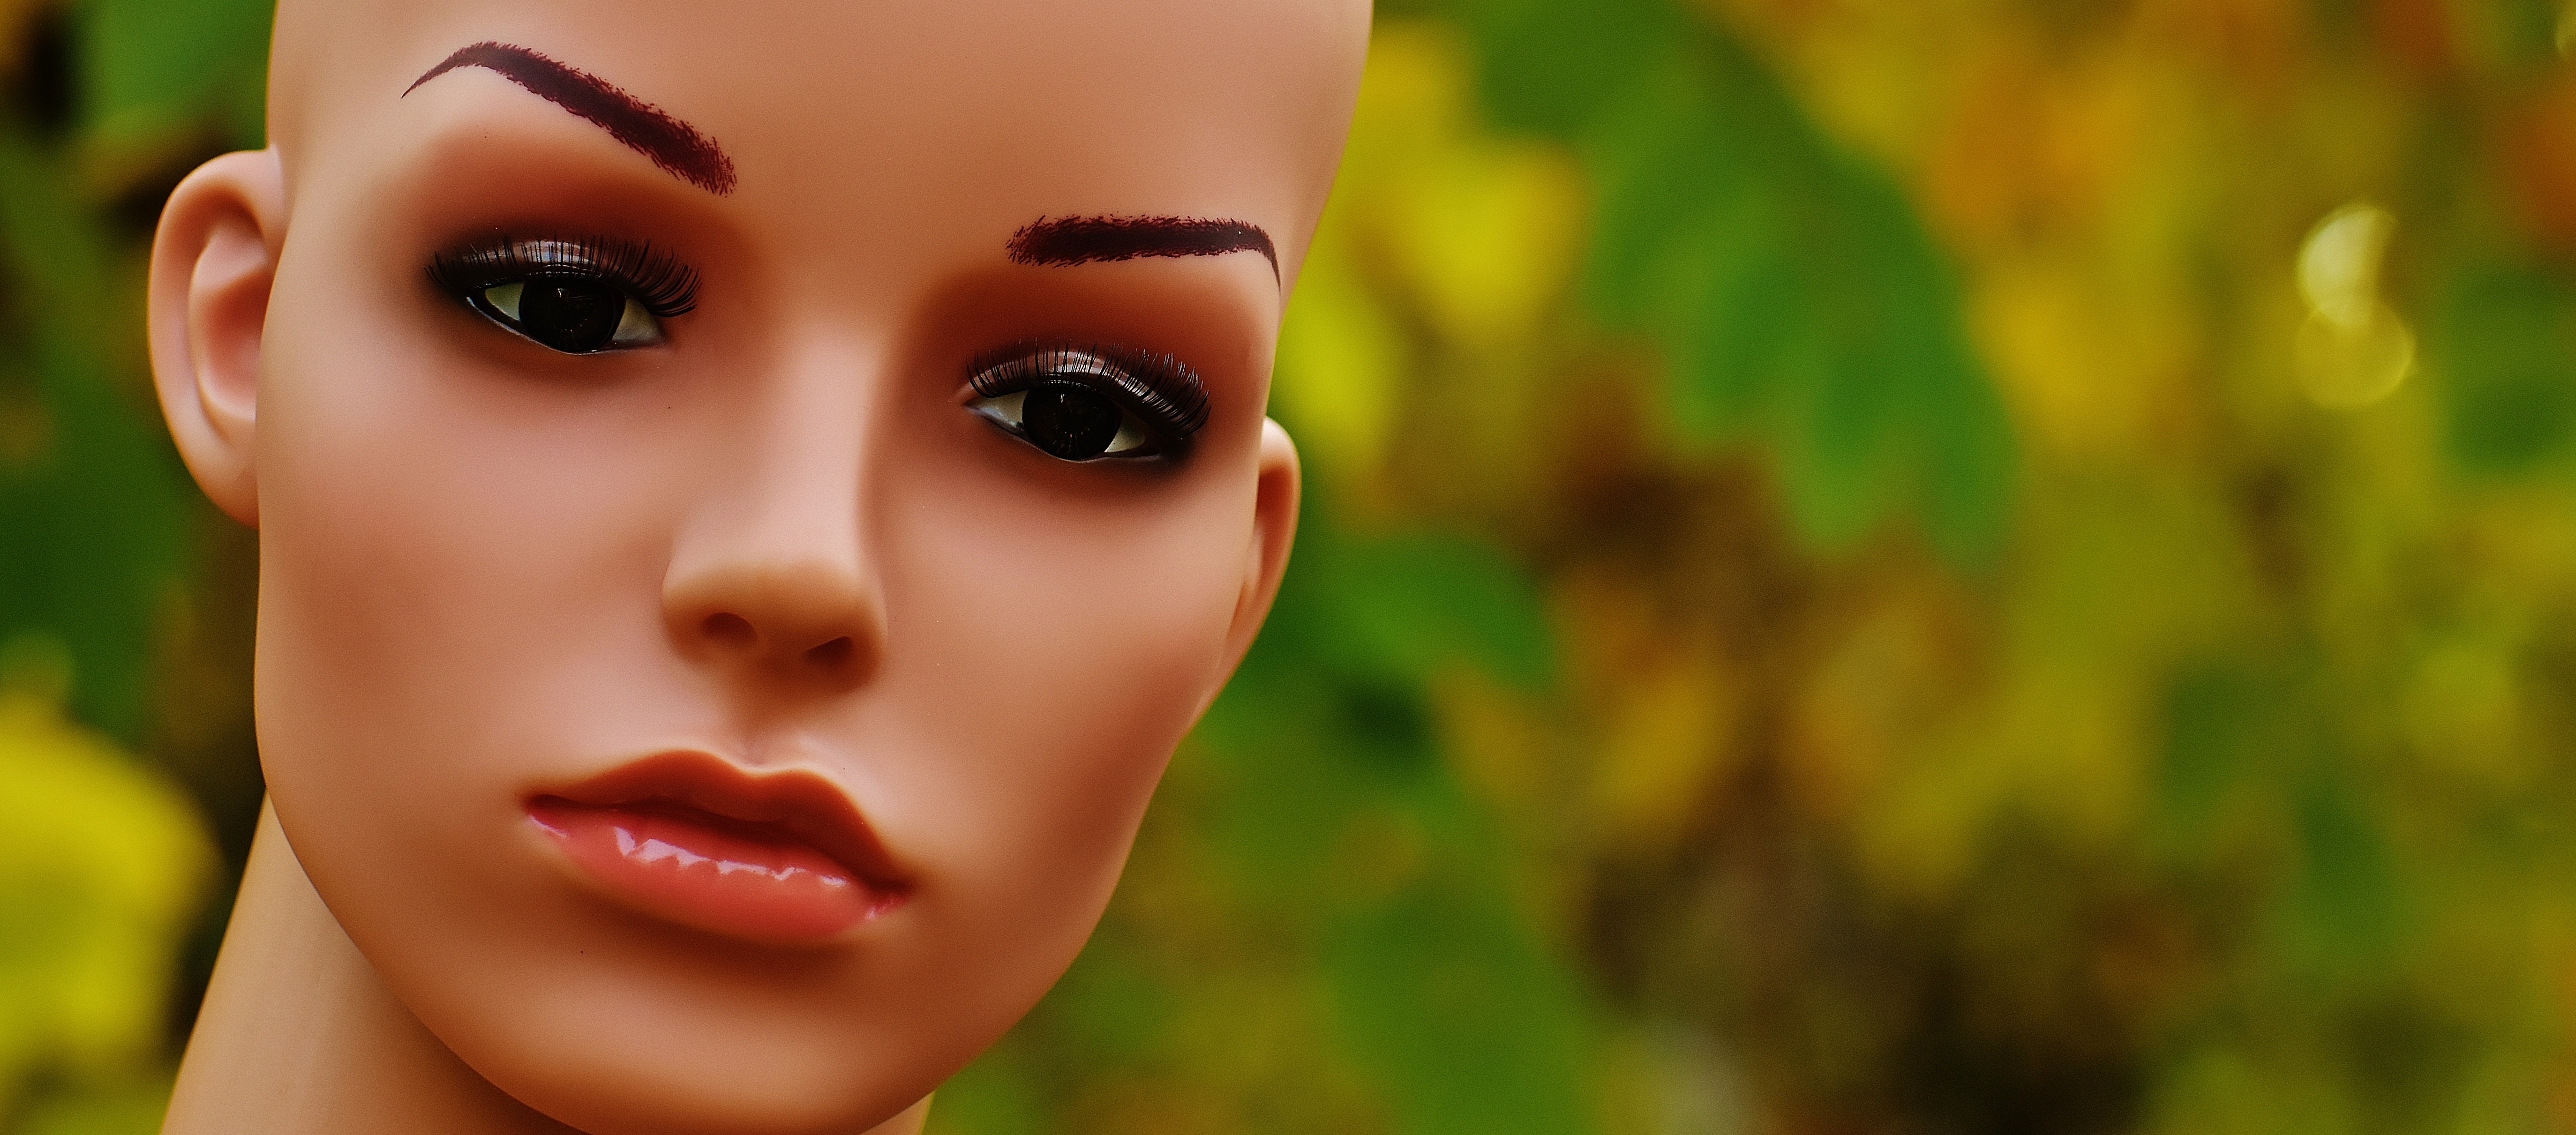
girl, woman, photography, flower, female, portrait, model, young, green, red, color, romantic, child, facial expression, lip, smile, close up, human body, mannequin, face, doll, nose, eyes, shooting, figure, eye, head, skin, beauty, pretty, organ, dreamy, sweetness, display dummy, femininity, female model, melted, attractive, wig head, dekokopf, young woman, macro photography, portrait photography